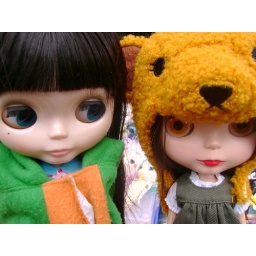
me thinks mellissa was quite taken by the bear hat